Chan Chin-wei

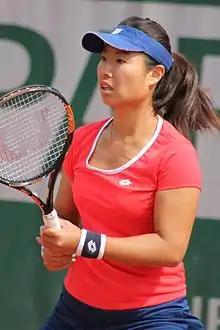
Chan Chin-wei at the 2015 French Open

Chan Chin-wei (born 8 January 1985) is a former professional tennis player from Taiwan.